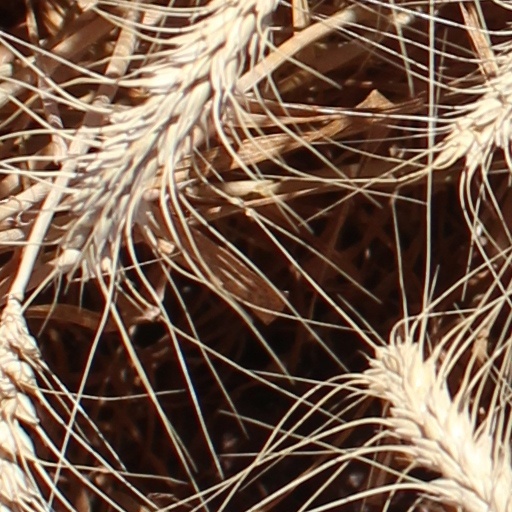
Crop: wheat